1919 Tour de France, Stage 9 to Stage 15

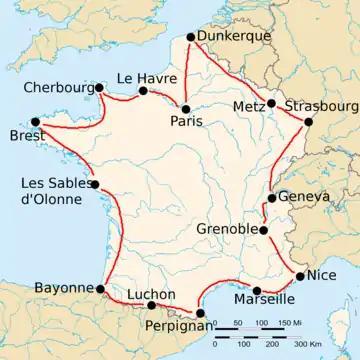
Route of the 1919 Tour de France

The 1919 Tour de France was the 13th edition of Tour de France, one of cycling's Grand Tours. The Tour began in Paris with a flat stage on 29 June, and Stage 9 occurred on 15 July with a mountainous stage from Marseille. The race finished in Paris on 27 July.